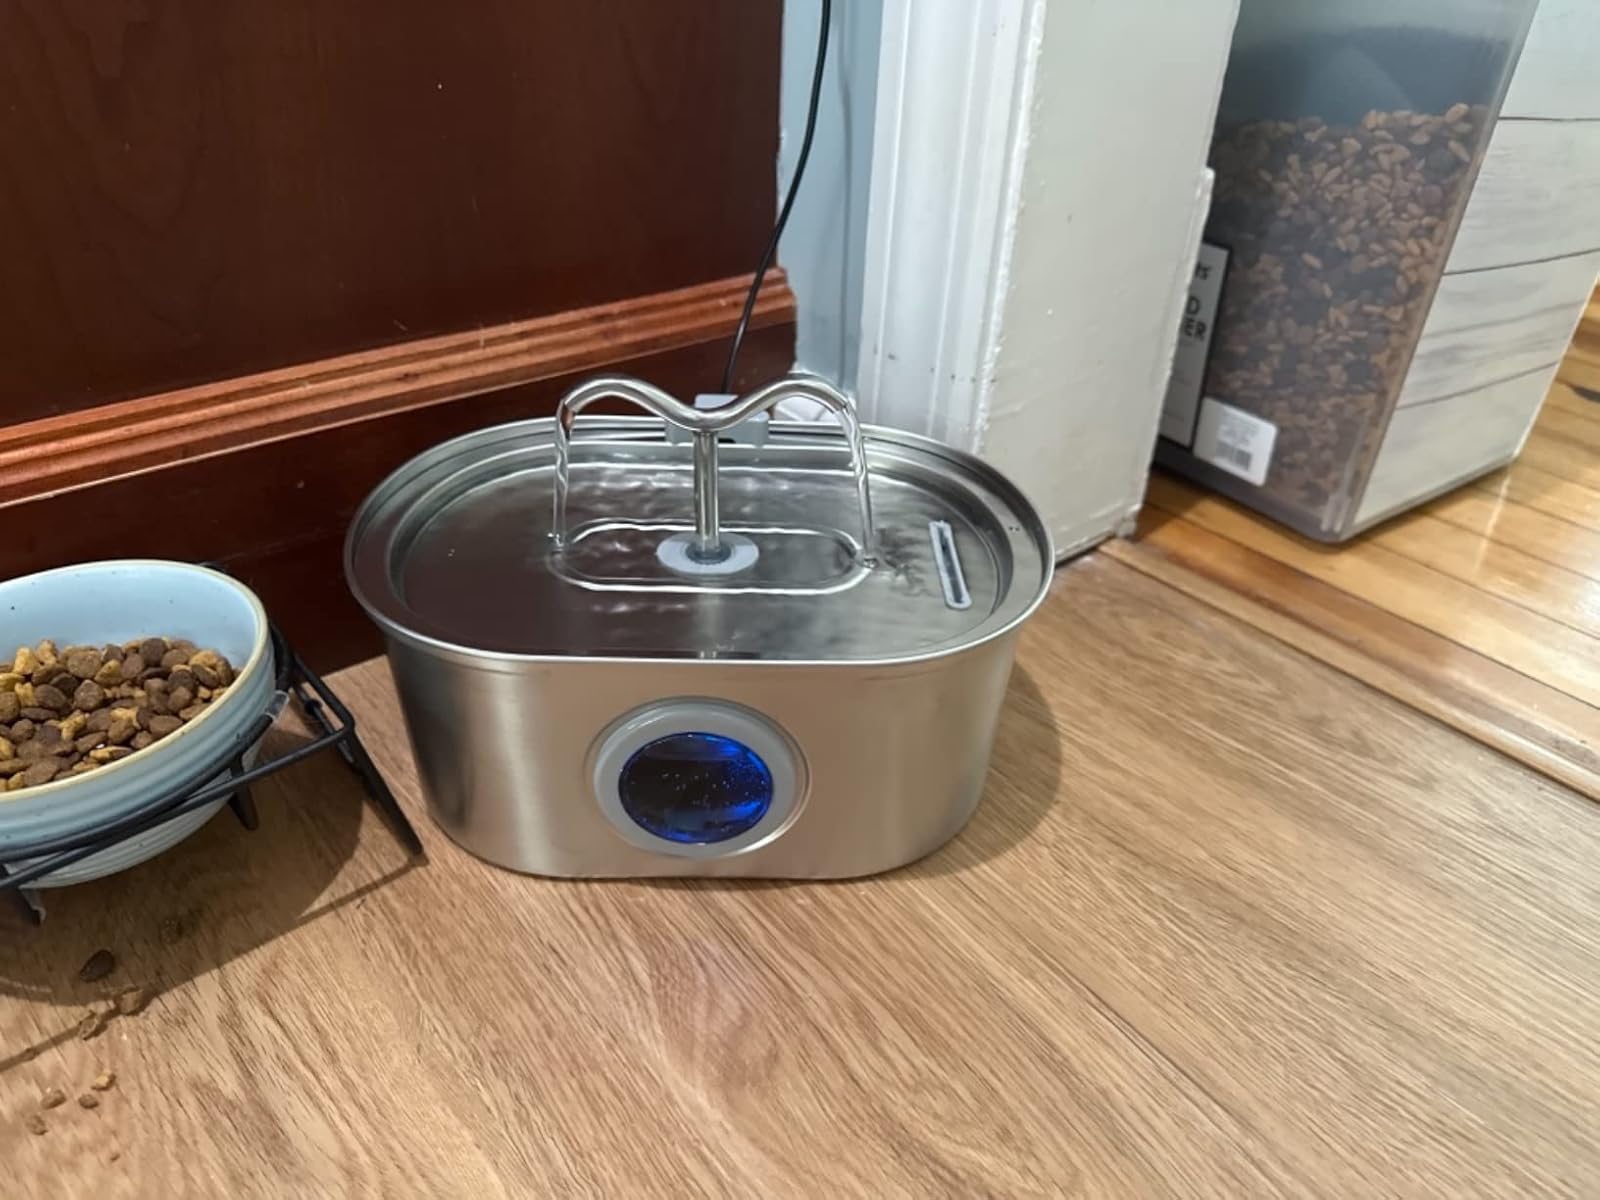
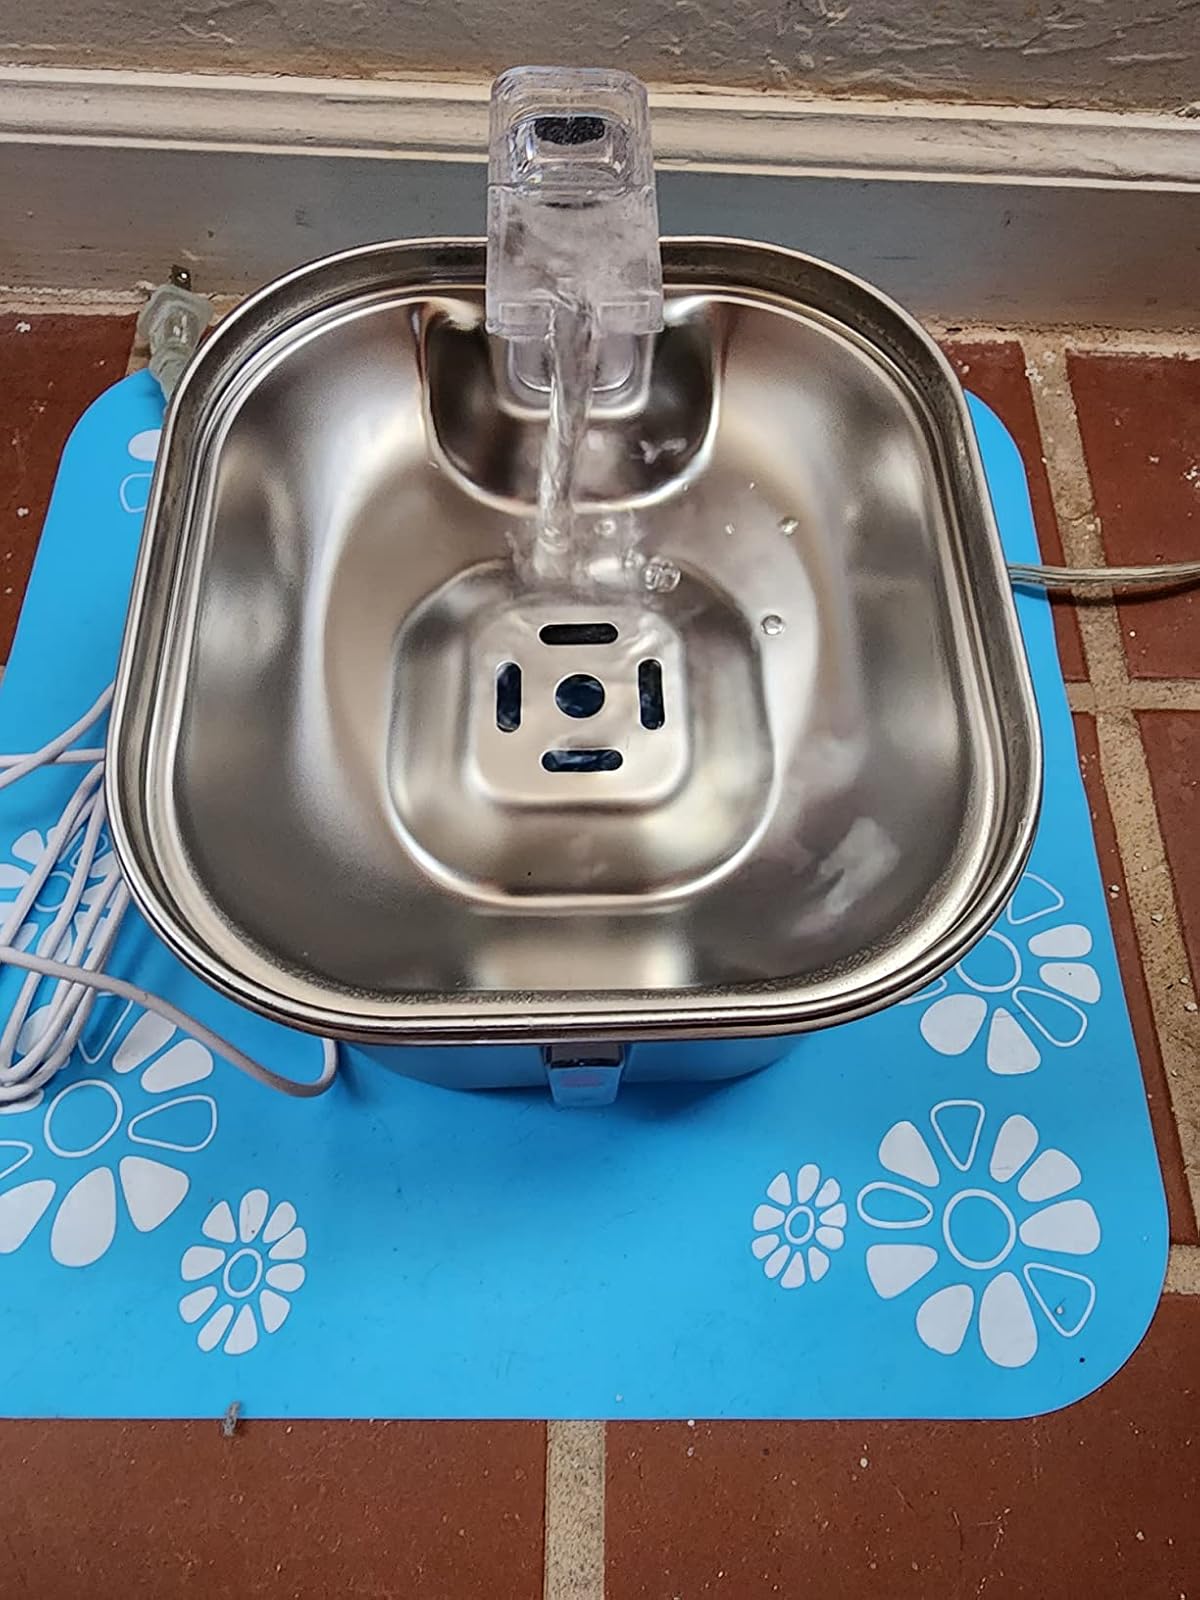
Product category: items_bowl
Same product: no